David Pope (basketball)

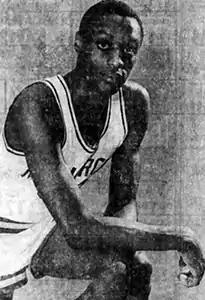
Pope in 1981

David Pope (April 15, 1962 – October 21, 2016) was an American basketball player who played in the National Basketball Association (NBA). Born in Newport News, Virginia, he attended Norfolk State University.